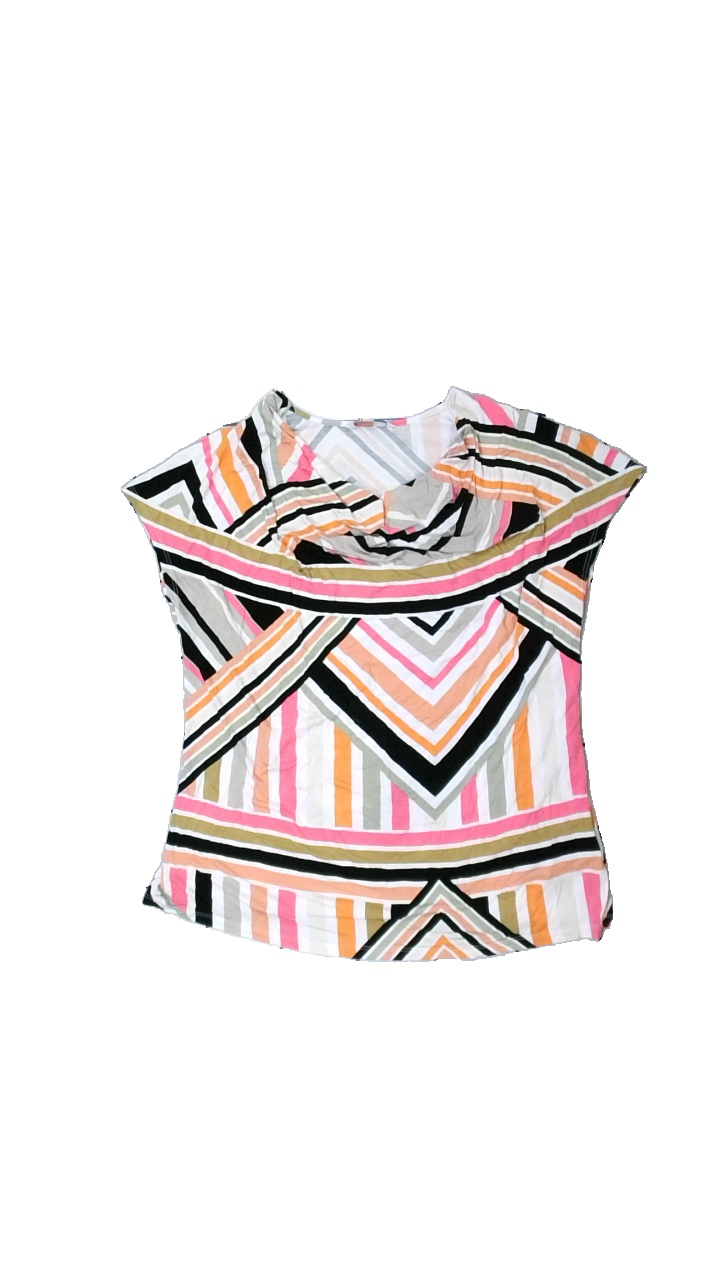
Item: Top (Ladies)
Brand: Cellbes
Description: Striped multicolored top from Cellbes, size 46/48. Good condition.
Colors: White, Black, Pink, Multicolor
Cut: Regular, C-collar
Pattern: Striped
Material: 100% visc
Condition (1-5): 4
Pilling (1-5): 5
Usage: Reuse
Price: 50-100